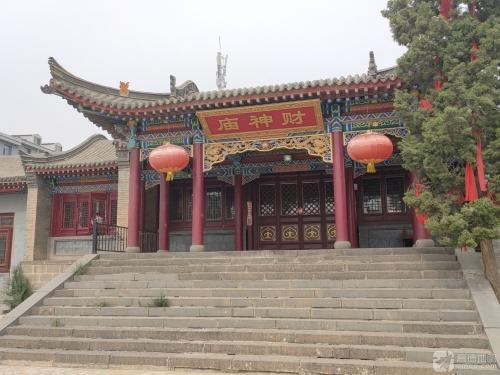
地标名称：财神庙
所在城市：包头市·东河区